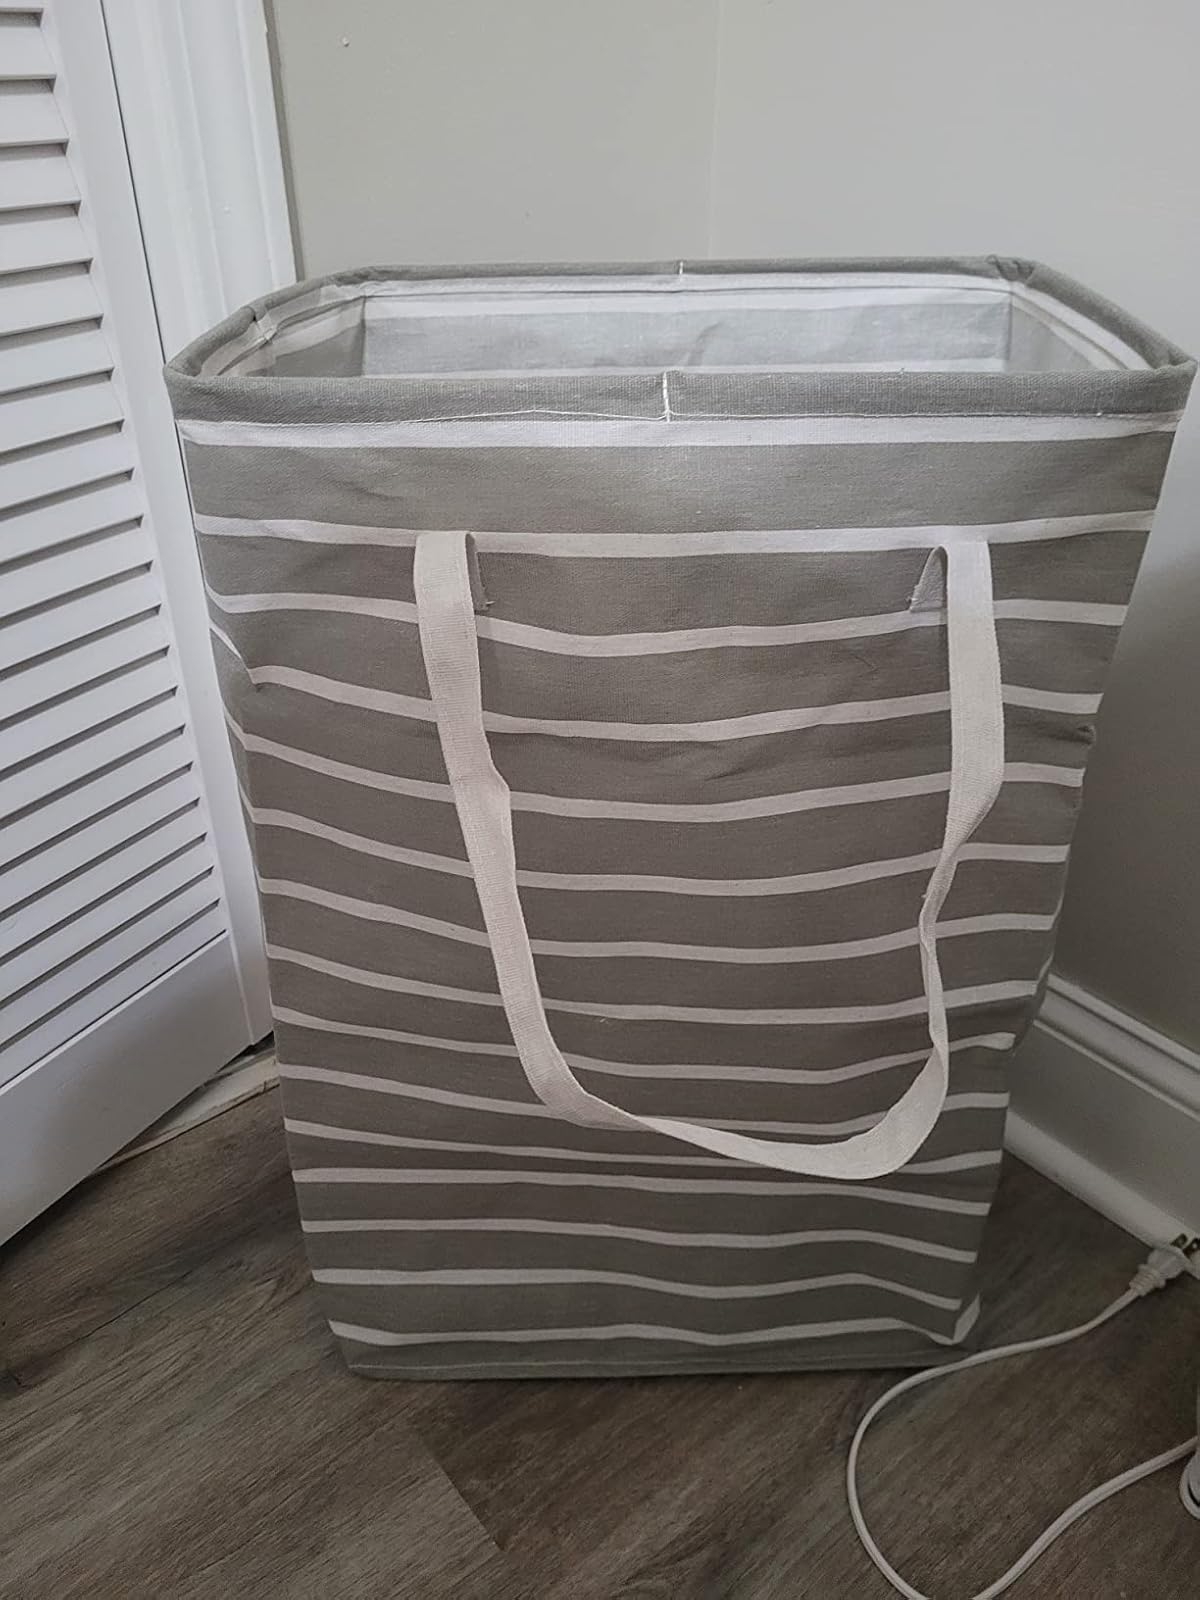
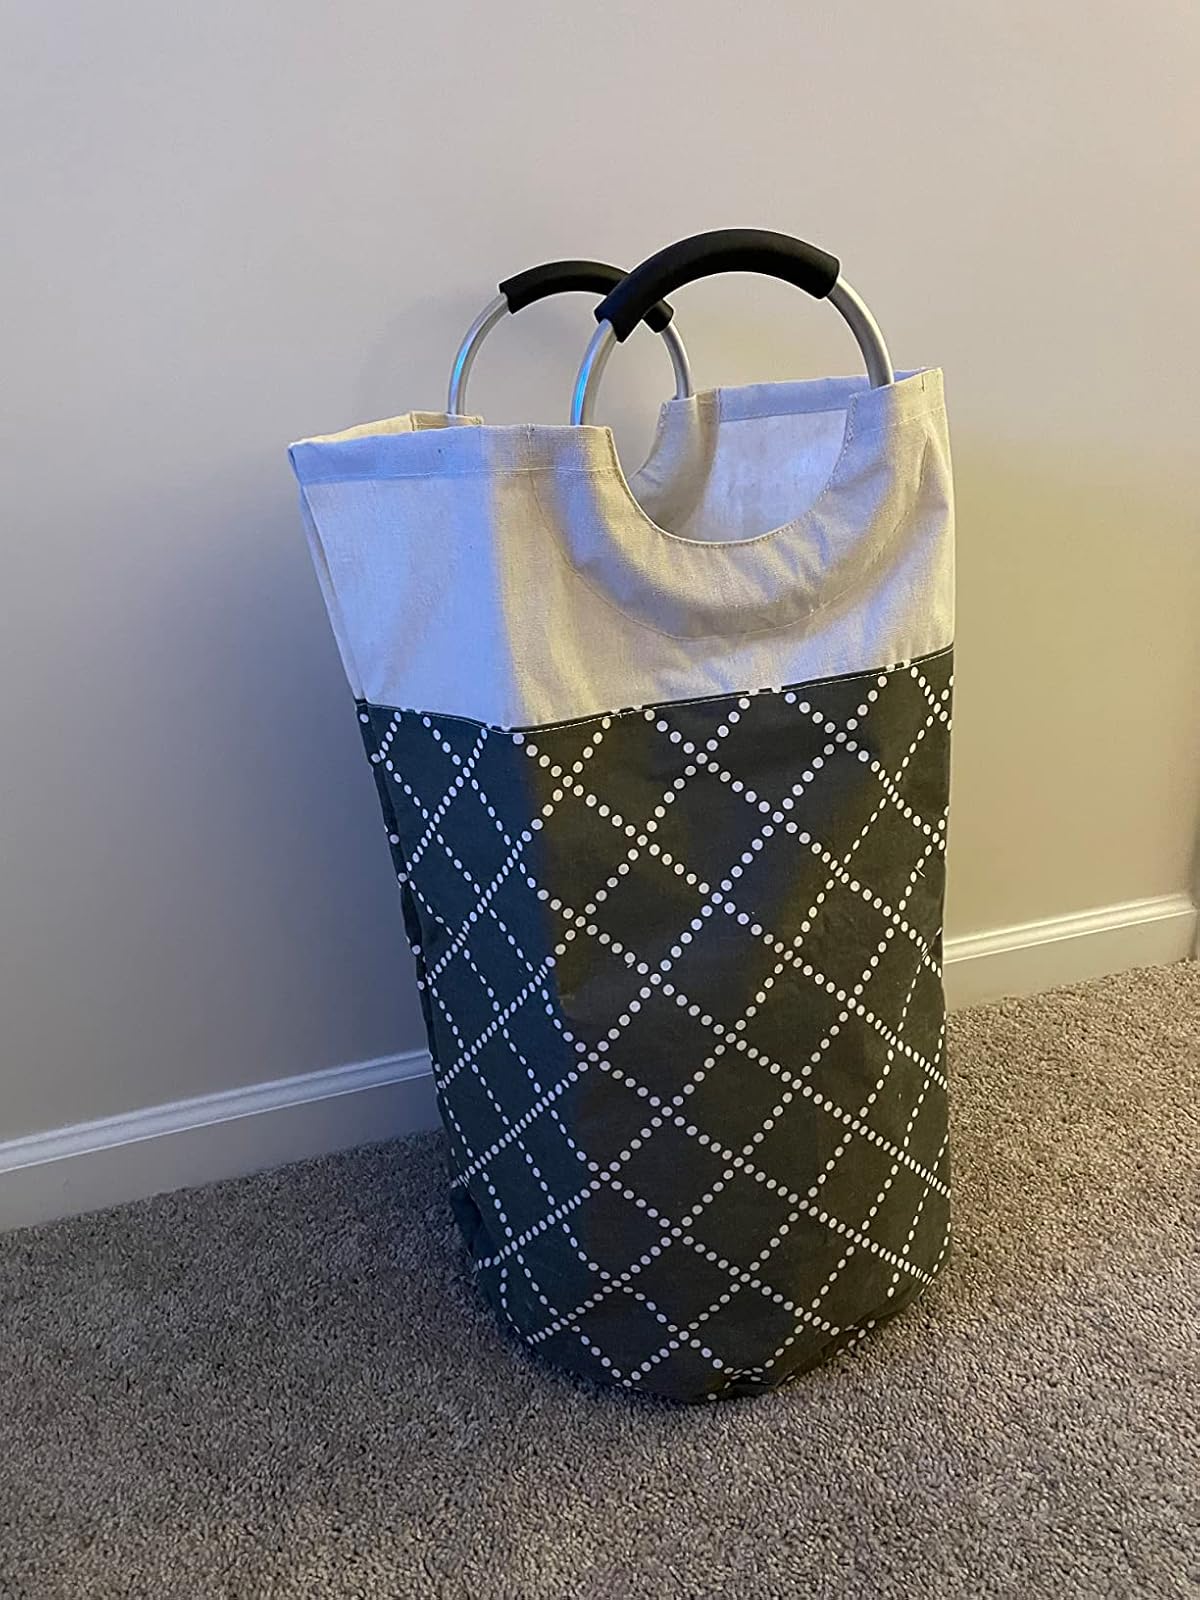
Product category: items_hamper
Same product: no